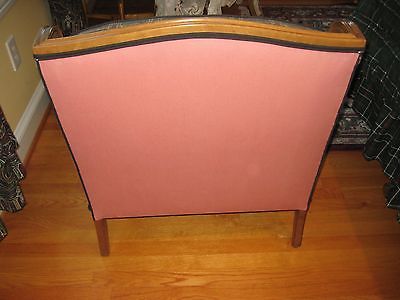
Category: chair